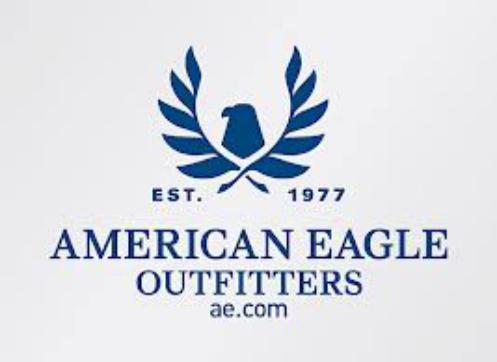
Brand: American Eagle
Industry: Clothes